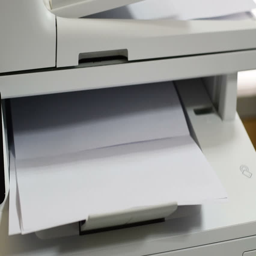
printing a document on the printer